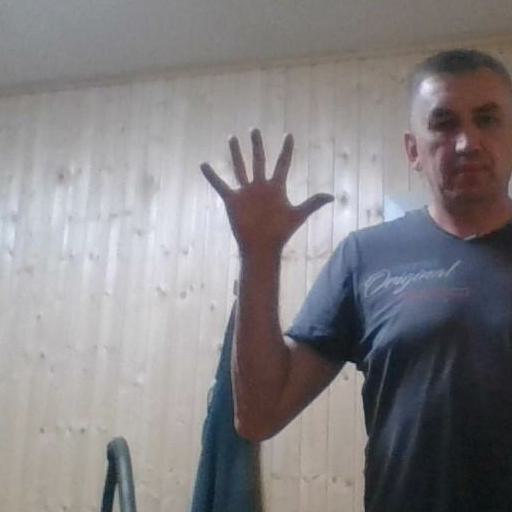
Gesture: palm